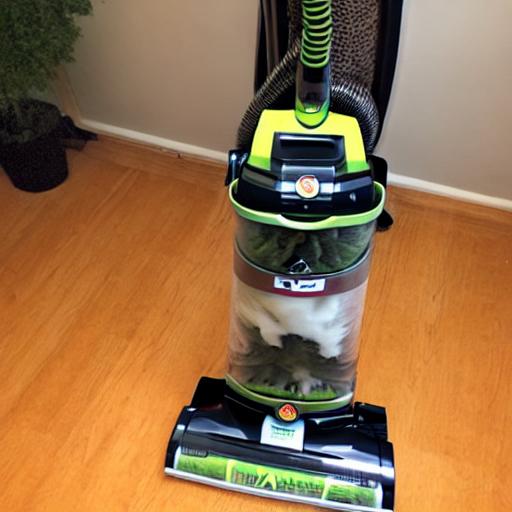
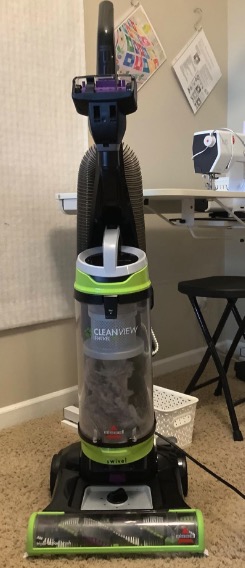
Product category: items_vacuum
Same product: no